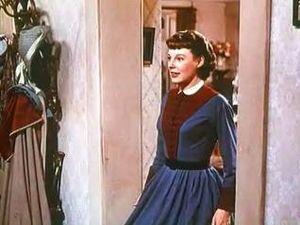
Les Quatre Filles du docteur March est un film américain réalisé par Mervyn LeRoy, sorti en 1949, adapté du roman éponyme de Louisa May Alcott paru en 1868.
Cedric Gibbons, ou Austin Cedric Gibbons, est un chef décorateur irlandais, qui fit carrière à Hollywood, né le 23 mars 1893 à Dublin, mort le 26 juillet 1960 à Hollywood.